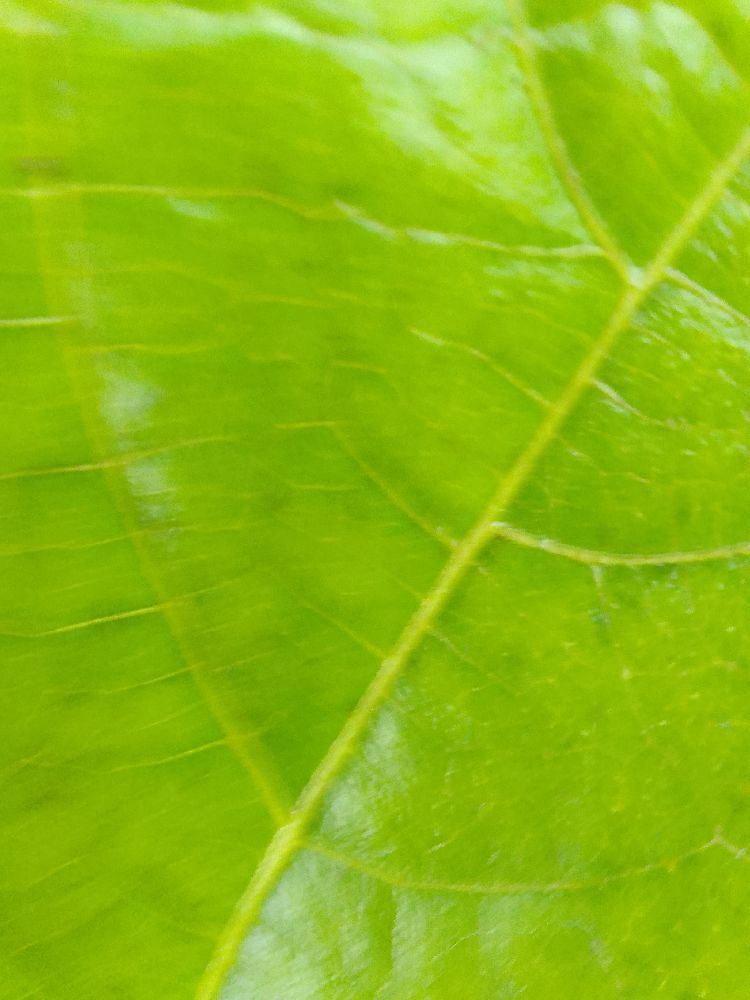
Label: healthy